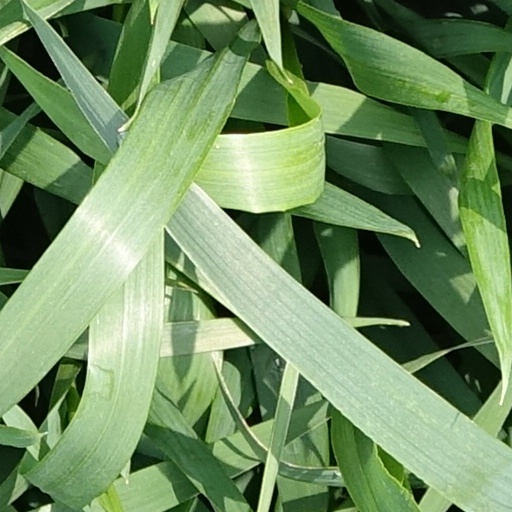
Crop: wheat